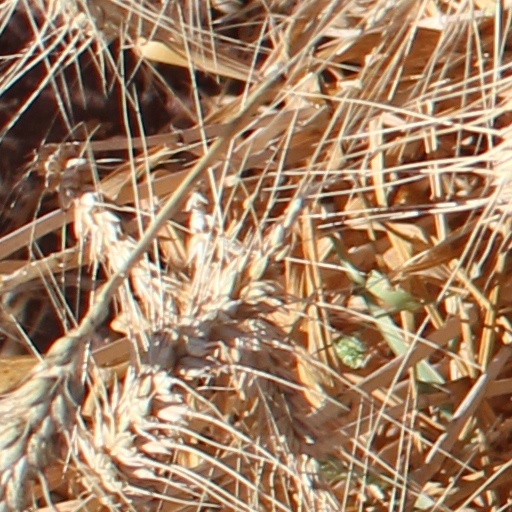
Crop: wheat